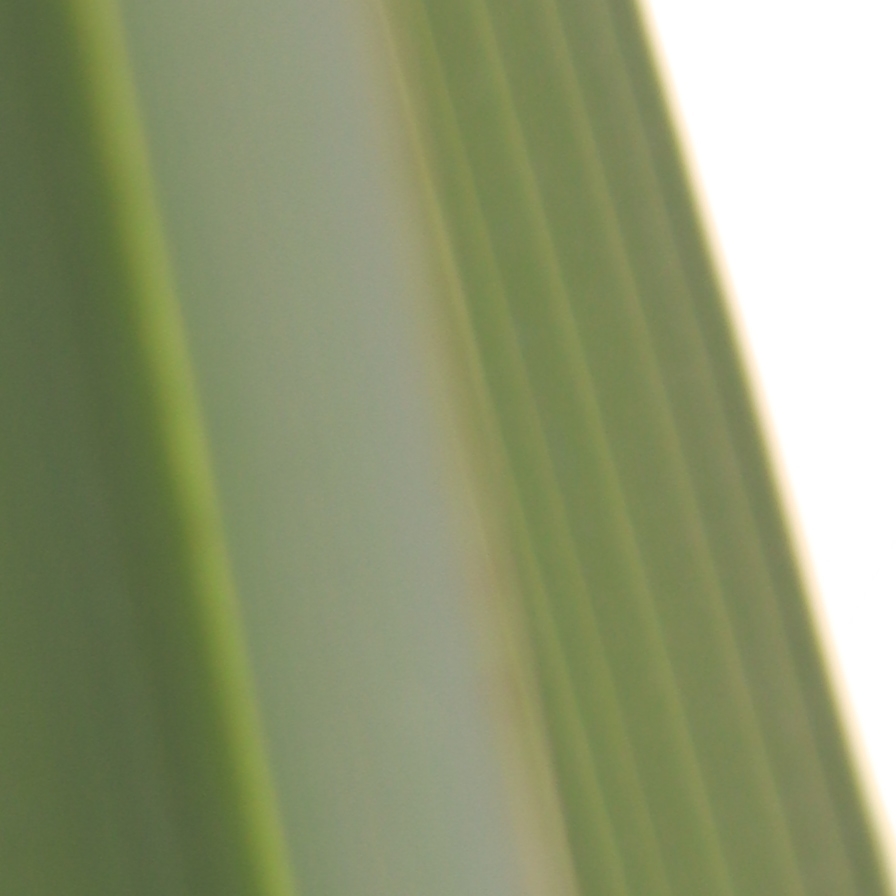
Label: Healthy